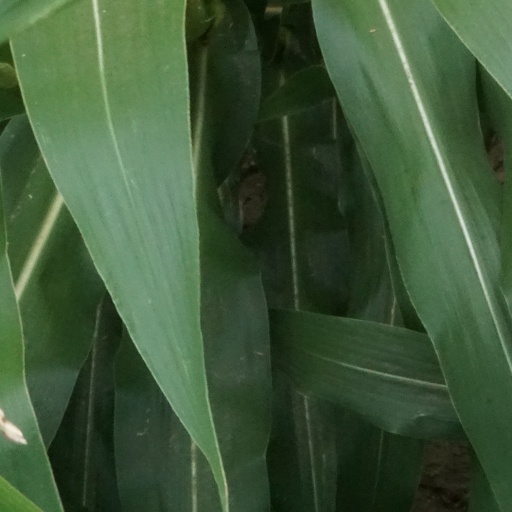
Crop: maize; corn